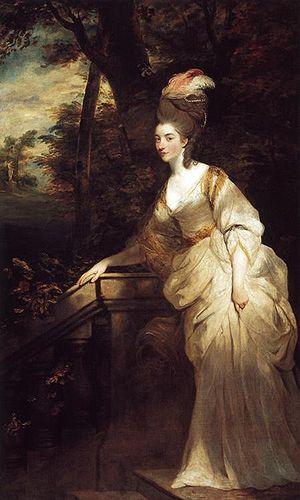
La représentation de l'Angleterre georgienne est omniprésente dans les romans de Jane Austen. Tout entière située pendant le règne de George III, son œuvre, qui décrit la vie quotidienne, les joies, les peines et les amours de la petite noblesse campagnarde, constitue une source d'une grande richesse pour mieux comprendre la société de l'époque.